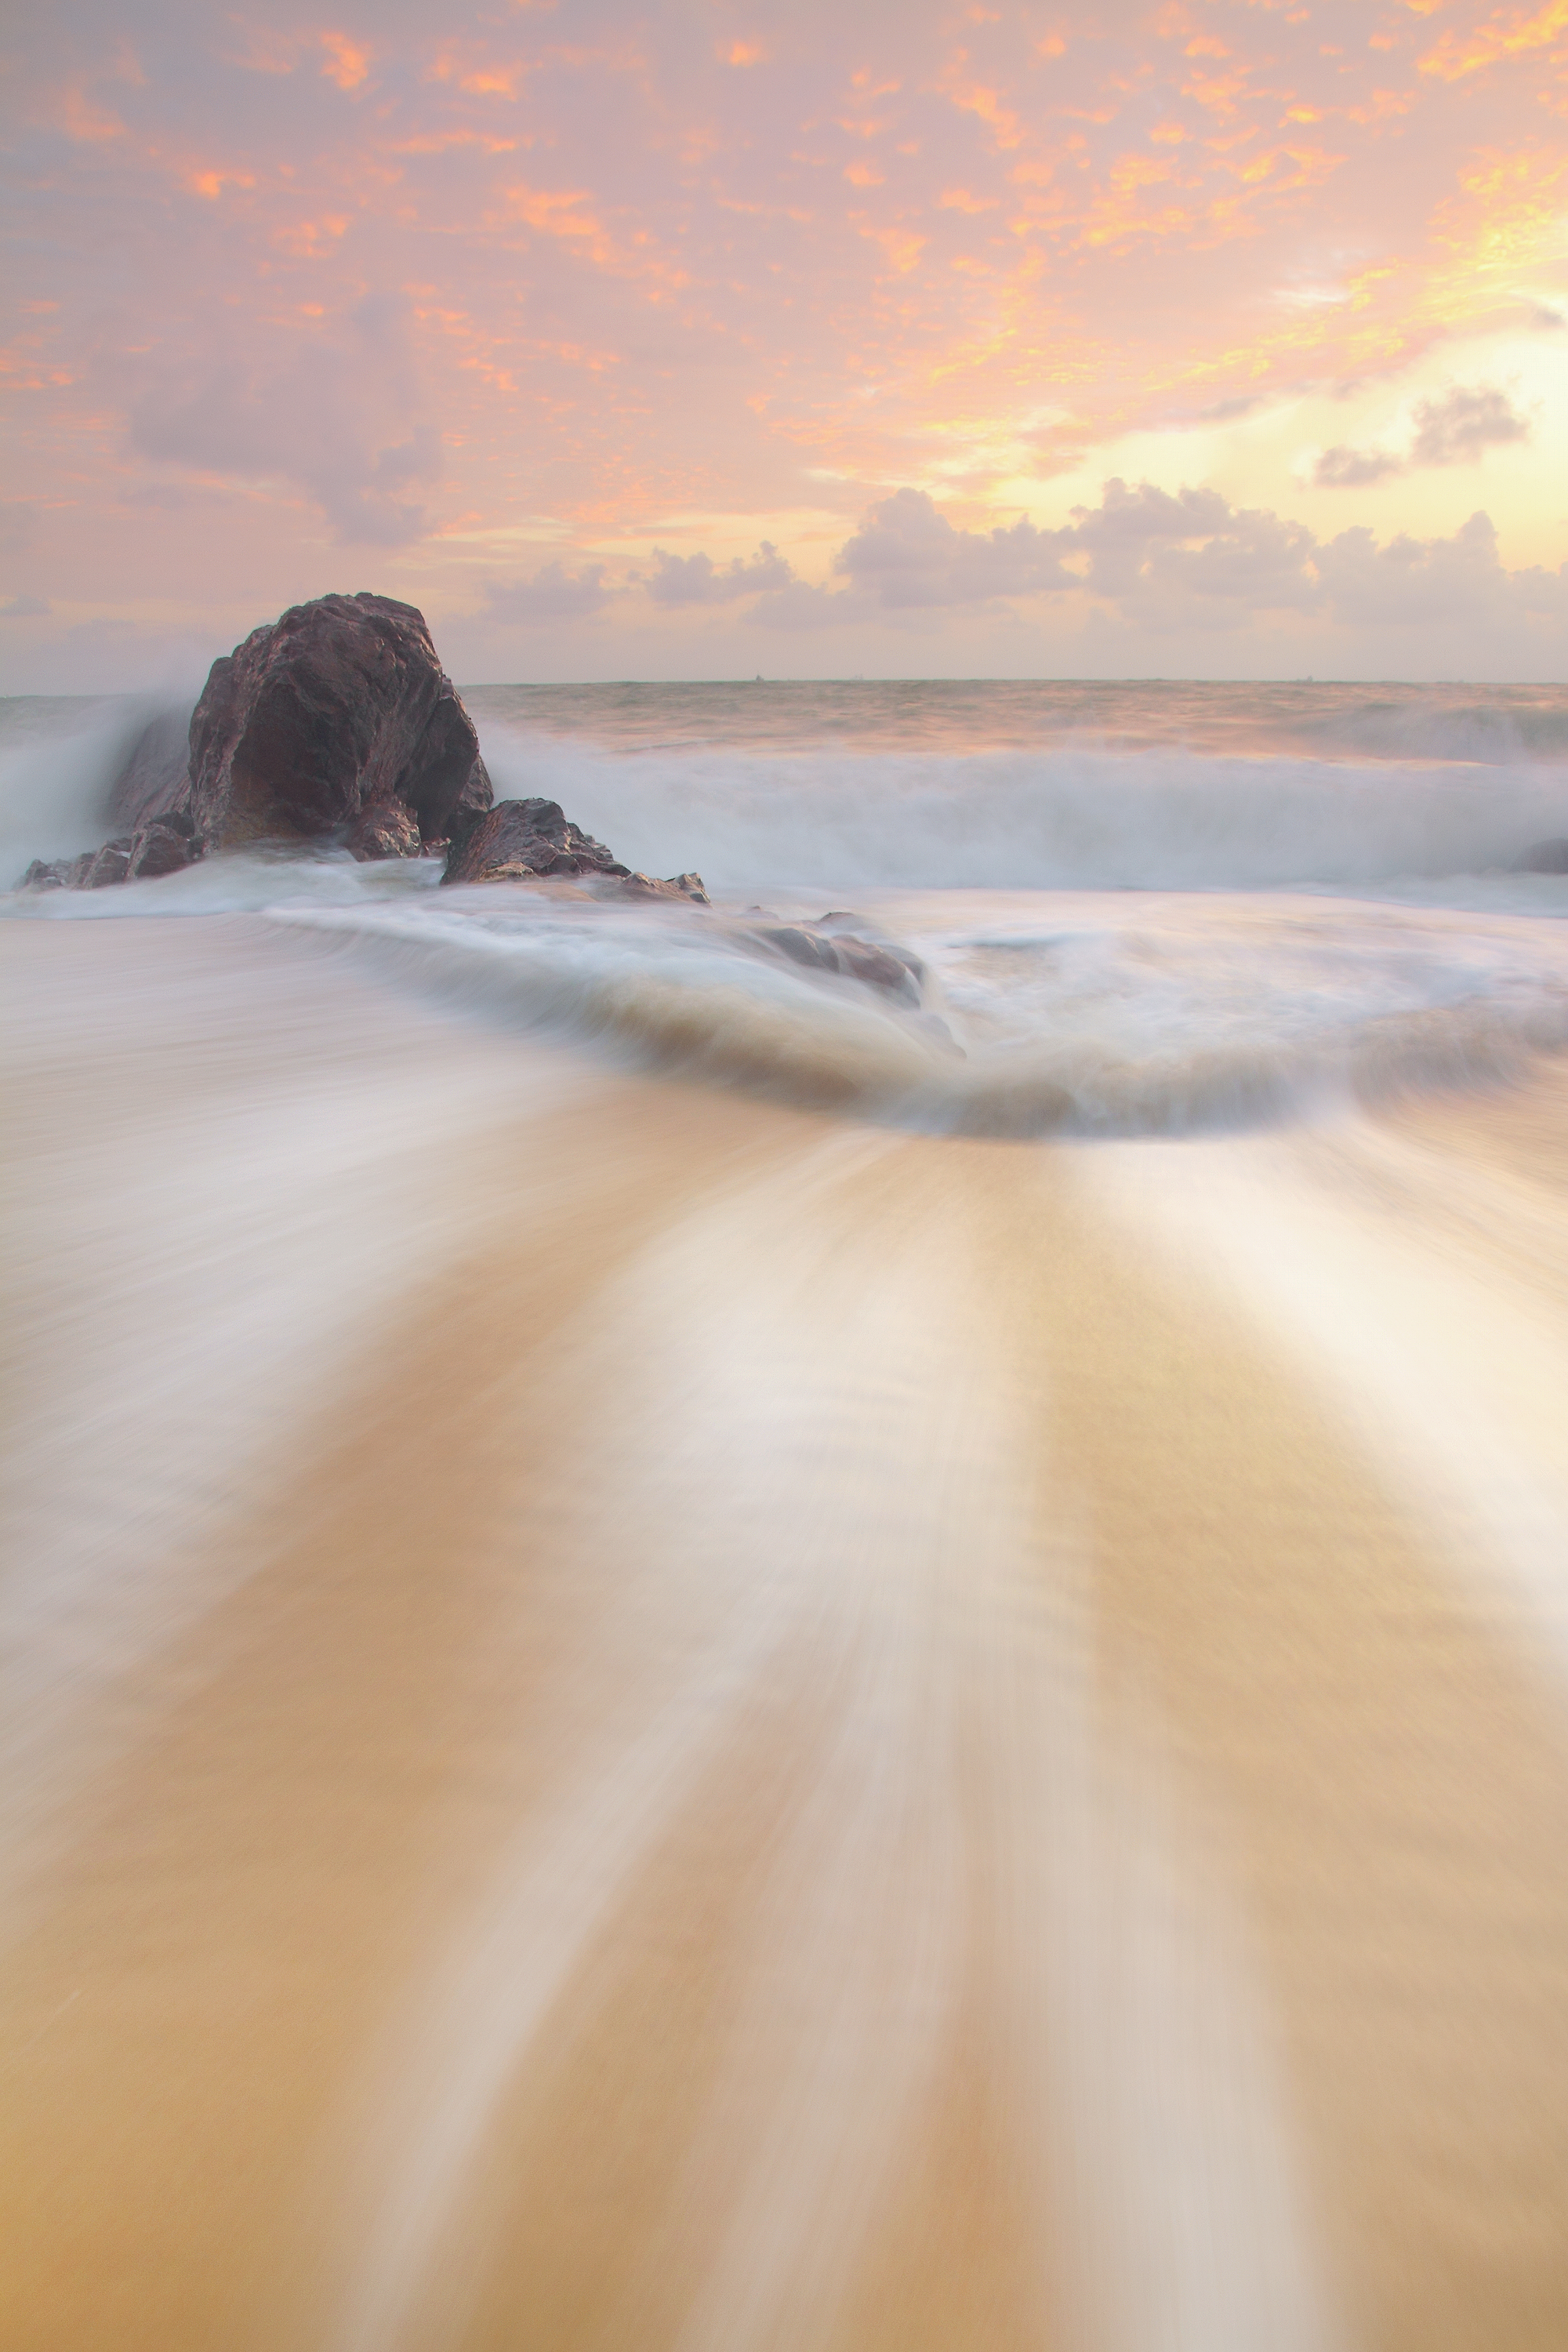
beach, sea, coast, water, sand, rock, ocean, horizon, blur, cloud, sky, sunrise, sunset, sunlight, morning, shore, wave, dawn, dusk, seascape, seashore, material, body of water, waves, clouds, atmospheric phenomenon, wind wave